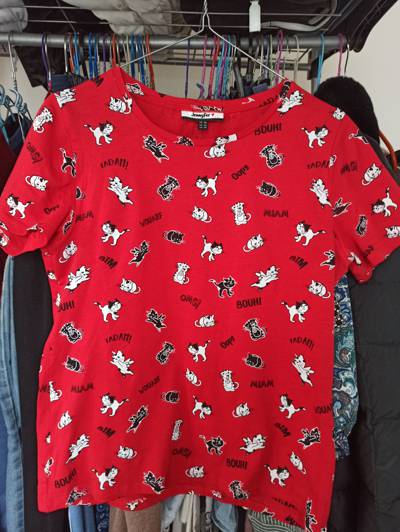
Waste category: clothes